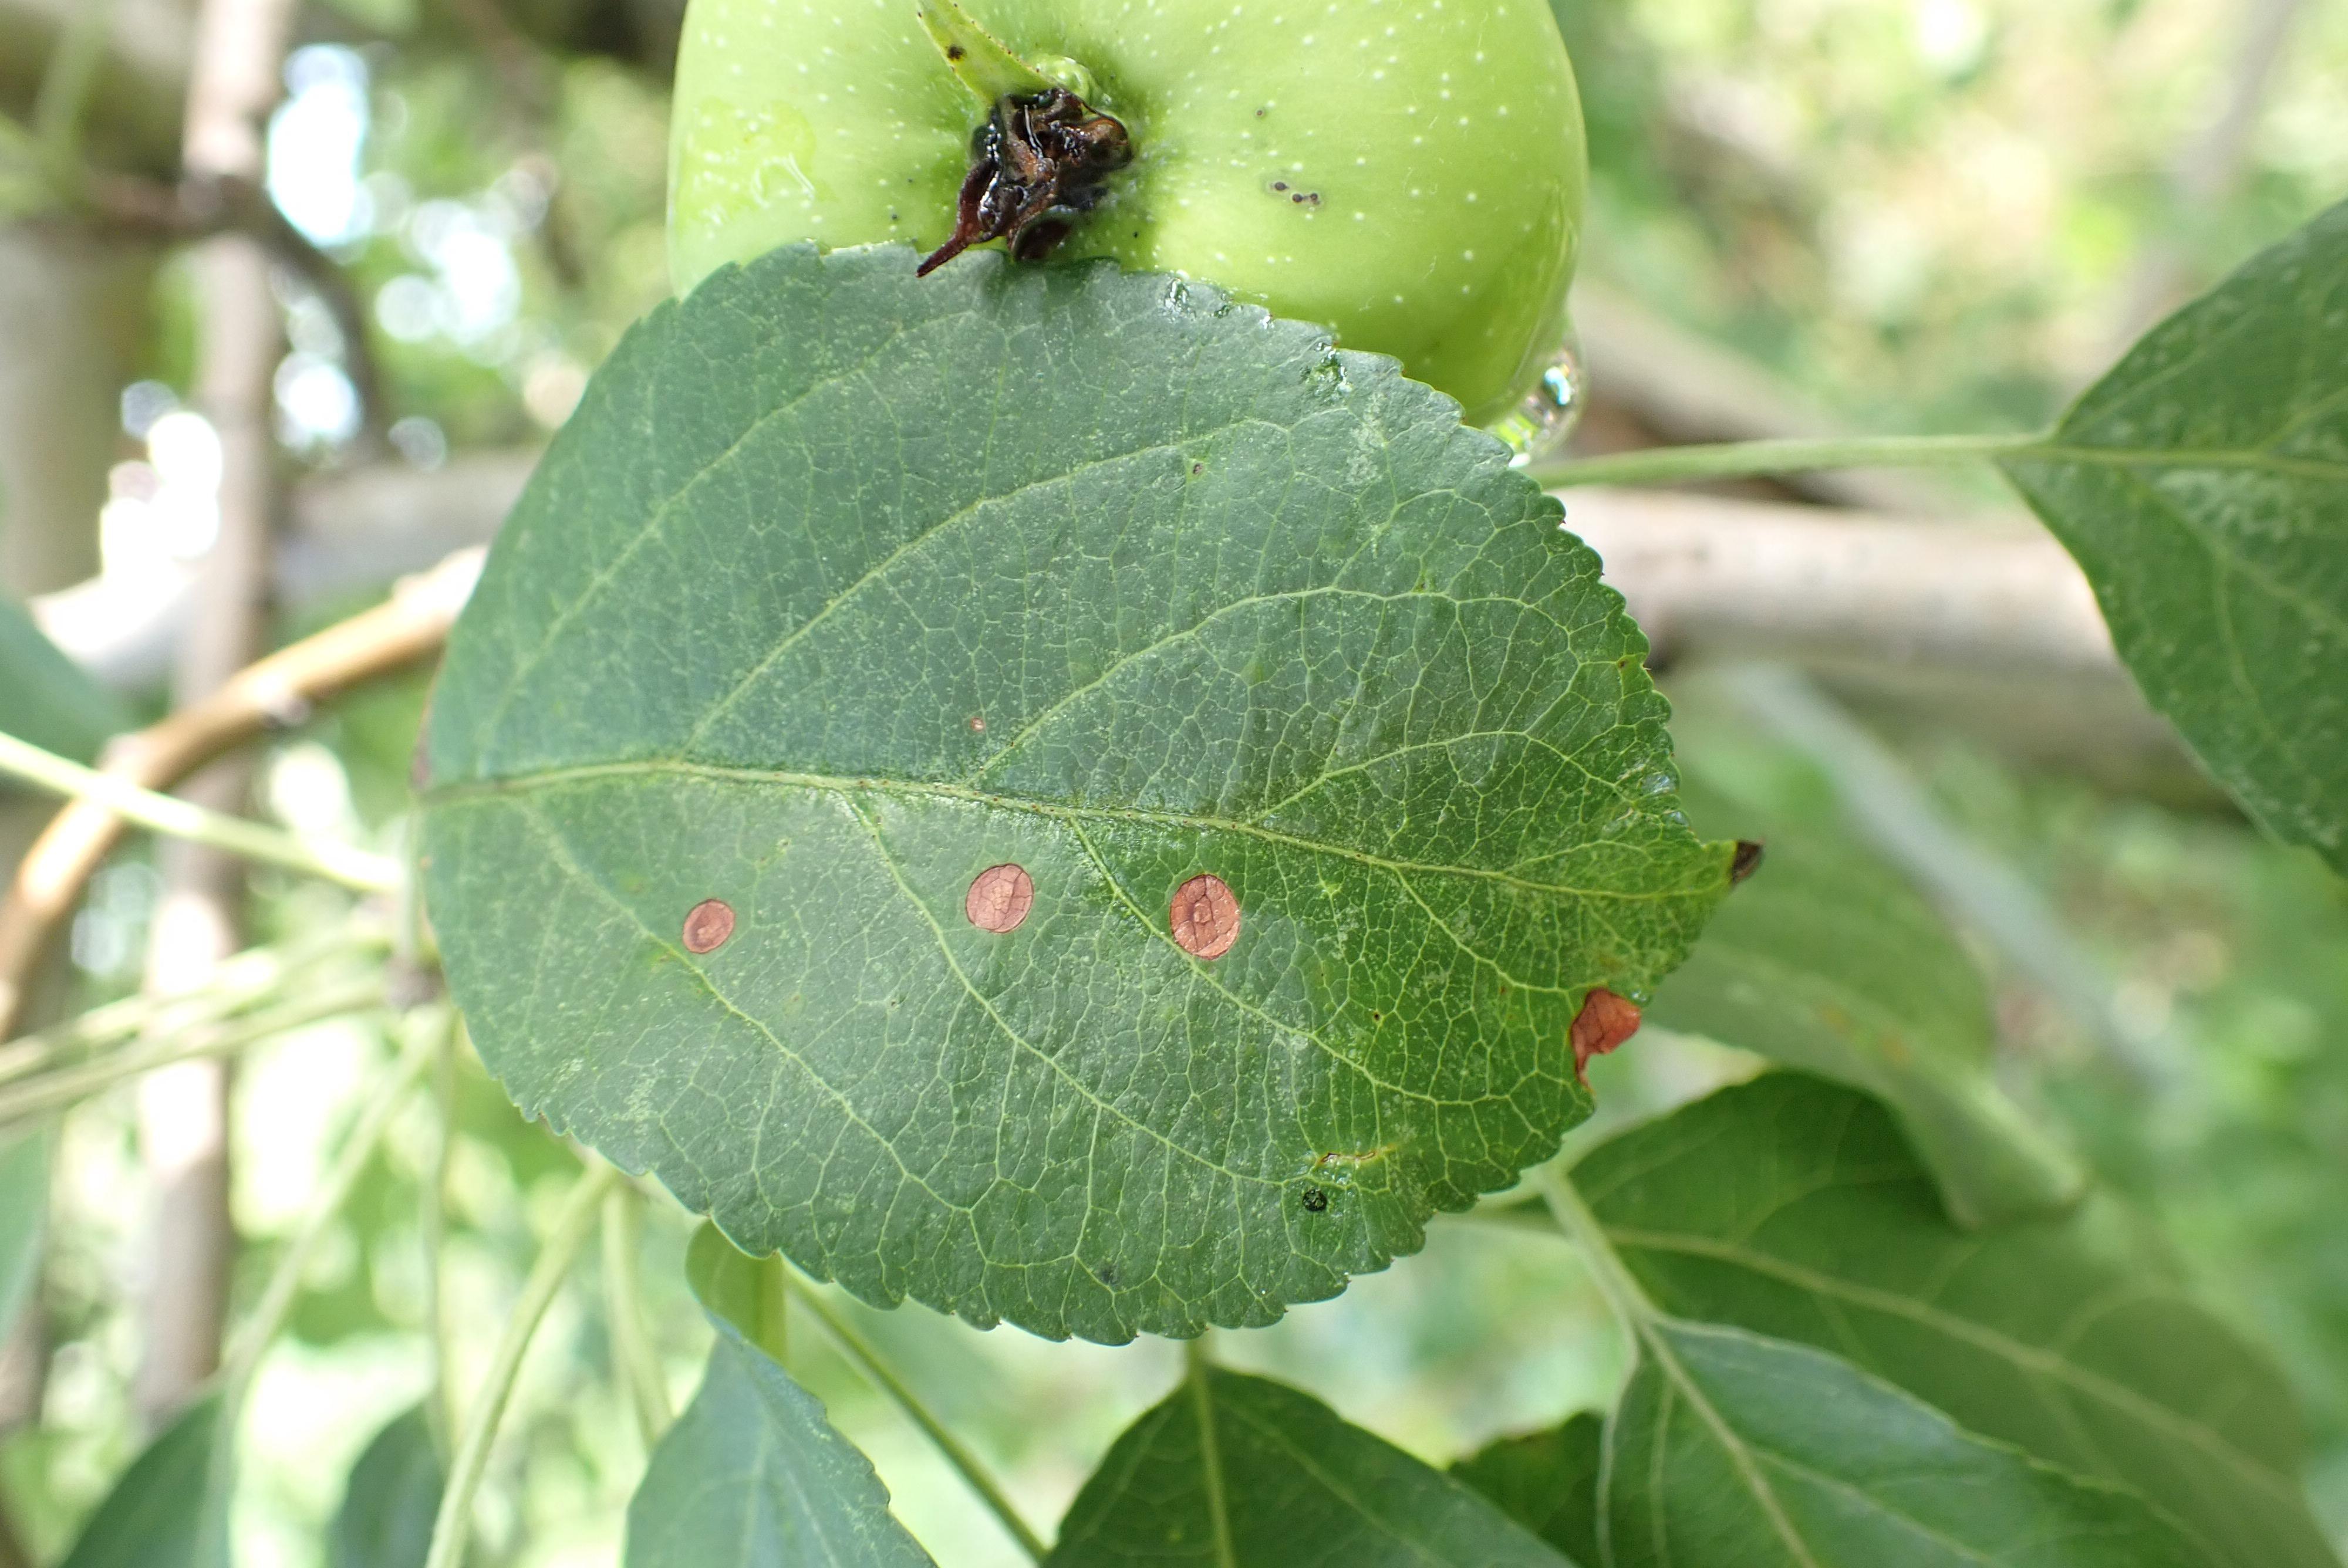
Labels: frog_eye_leaf_spot